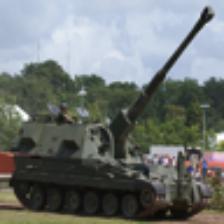
Label: NonHuman